Cell surface receptor

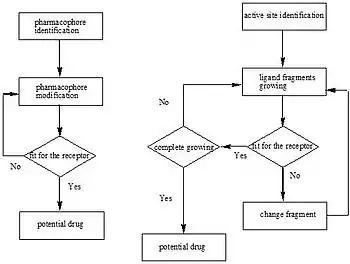
Flow charts of two strategies of structure-based drug design

Through methods such as X-ray crystallography and NMR spectroscopy, the information about 3D structures of target molecules has increased dramatically, and so has structural information about the ligands. This drives rapid development of structure-based drug design. Some of these new drugs target membrane receptors. Current approaches to structure-based drug design can be divided into two categories. The first category is about determining ligands for a given receptor. This is usually accomplished through database queries, biophysical simulations, and the construction of chemical libraries. In each case, a large number of potential ligand molecules are screened to find those fitting the binding pocket of the receptor. This approach is usually referred to as ligand-based drug design. The key advantage of searching a database is that it saves time and power to obtain new effective compounds. Another approach of structure-based drug design is about combinatorially mapping ligands, which is referred to as receptor-based drug design. In this case, ligand molecules are engineered within the constraints of a binding pocket by assembling small pieces in a stepwise manner. These pieces can be either atoms or molecules. The key advantage of such a method is that novel structures can be discovered.